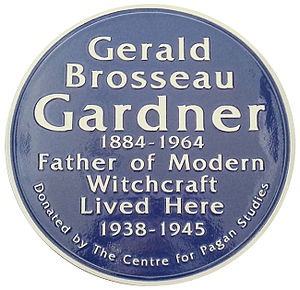
Gerald Gardner
Plak på Gerald Gardners tidligere residens.
Gerald Brosseau Gardner var en engelsk forfatter og amatørarkæolog, der var hovedmanden bag den moderne heksereligion Wicca. Gardener voksede op i Sydeuropa og i Asien, hvor han udviklede en dyb interesse for fremmede kulturer, våben og magiske traditioner. I 1910 blev han indviet i de tre første grader i frimureriet i Columbo, men lagde frimureriet på hylden, da han flyttede bort. I slutningen af 1920erne udforskede han spiritisme i England. Som arkæolog gravede han bl.a. på tempeludgravninger i Palæstina.